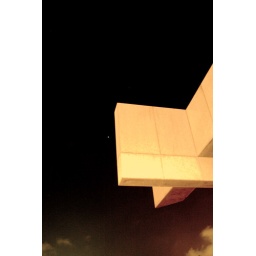
cross in the sky